Taeniocrada

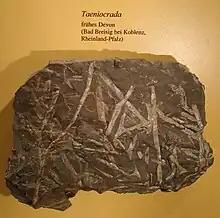

Taeniocrada is a genus of extinct plants of Devonian age. It is used as a form genus for fossil plants with leafless flattened stems which divided dichotomously and had prominent midribs regarded as containing vascular tissues. It has been suggested that some species assigned to this genus were aquatic.